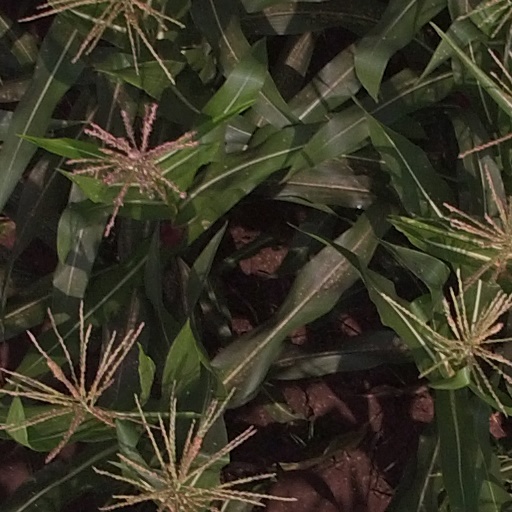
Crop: maize; corn